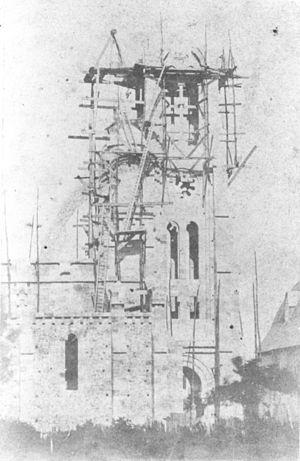
L'église St Martin de Carcans en construction, cliché original non retouché datant d'avant 1869.
Carcans est une commune du Sud-Ouest de la France, dans le département de la Gironde, en région Nouvelle-Aquitaine.